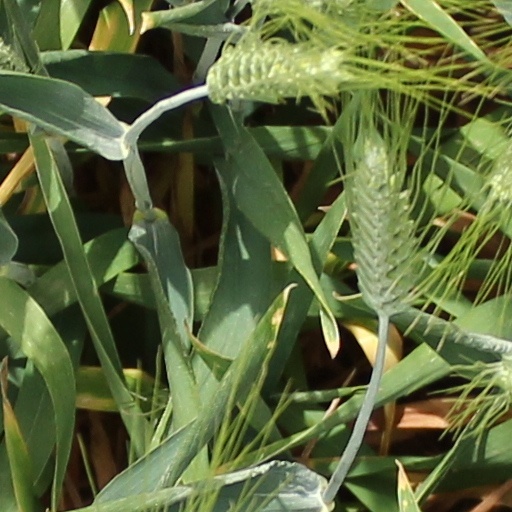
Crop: wheat